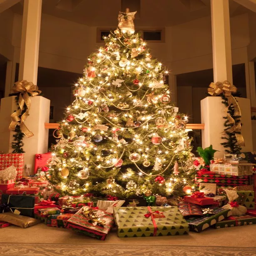
how much to spend on gifts and what do women want most ? here 's what women value most